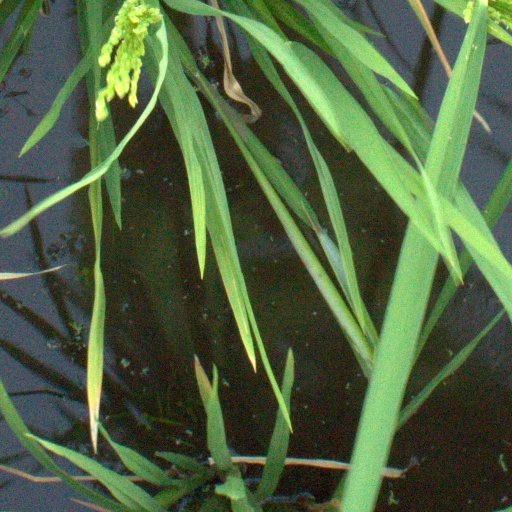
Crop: rice